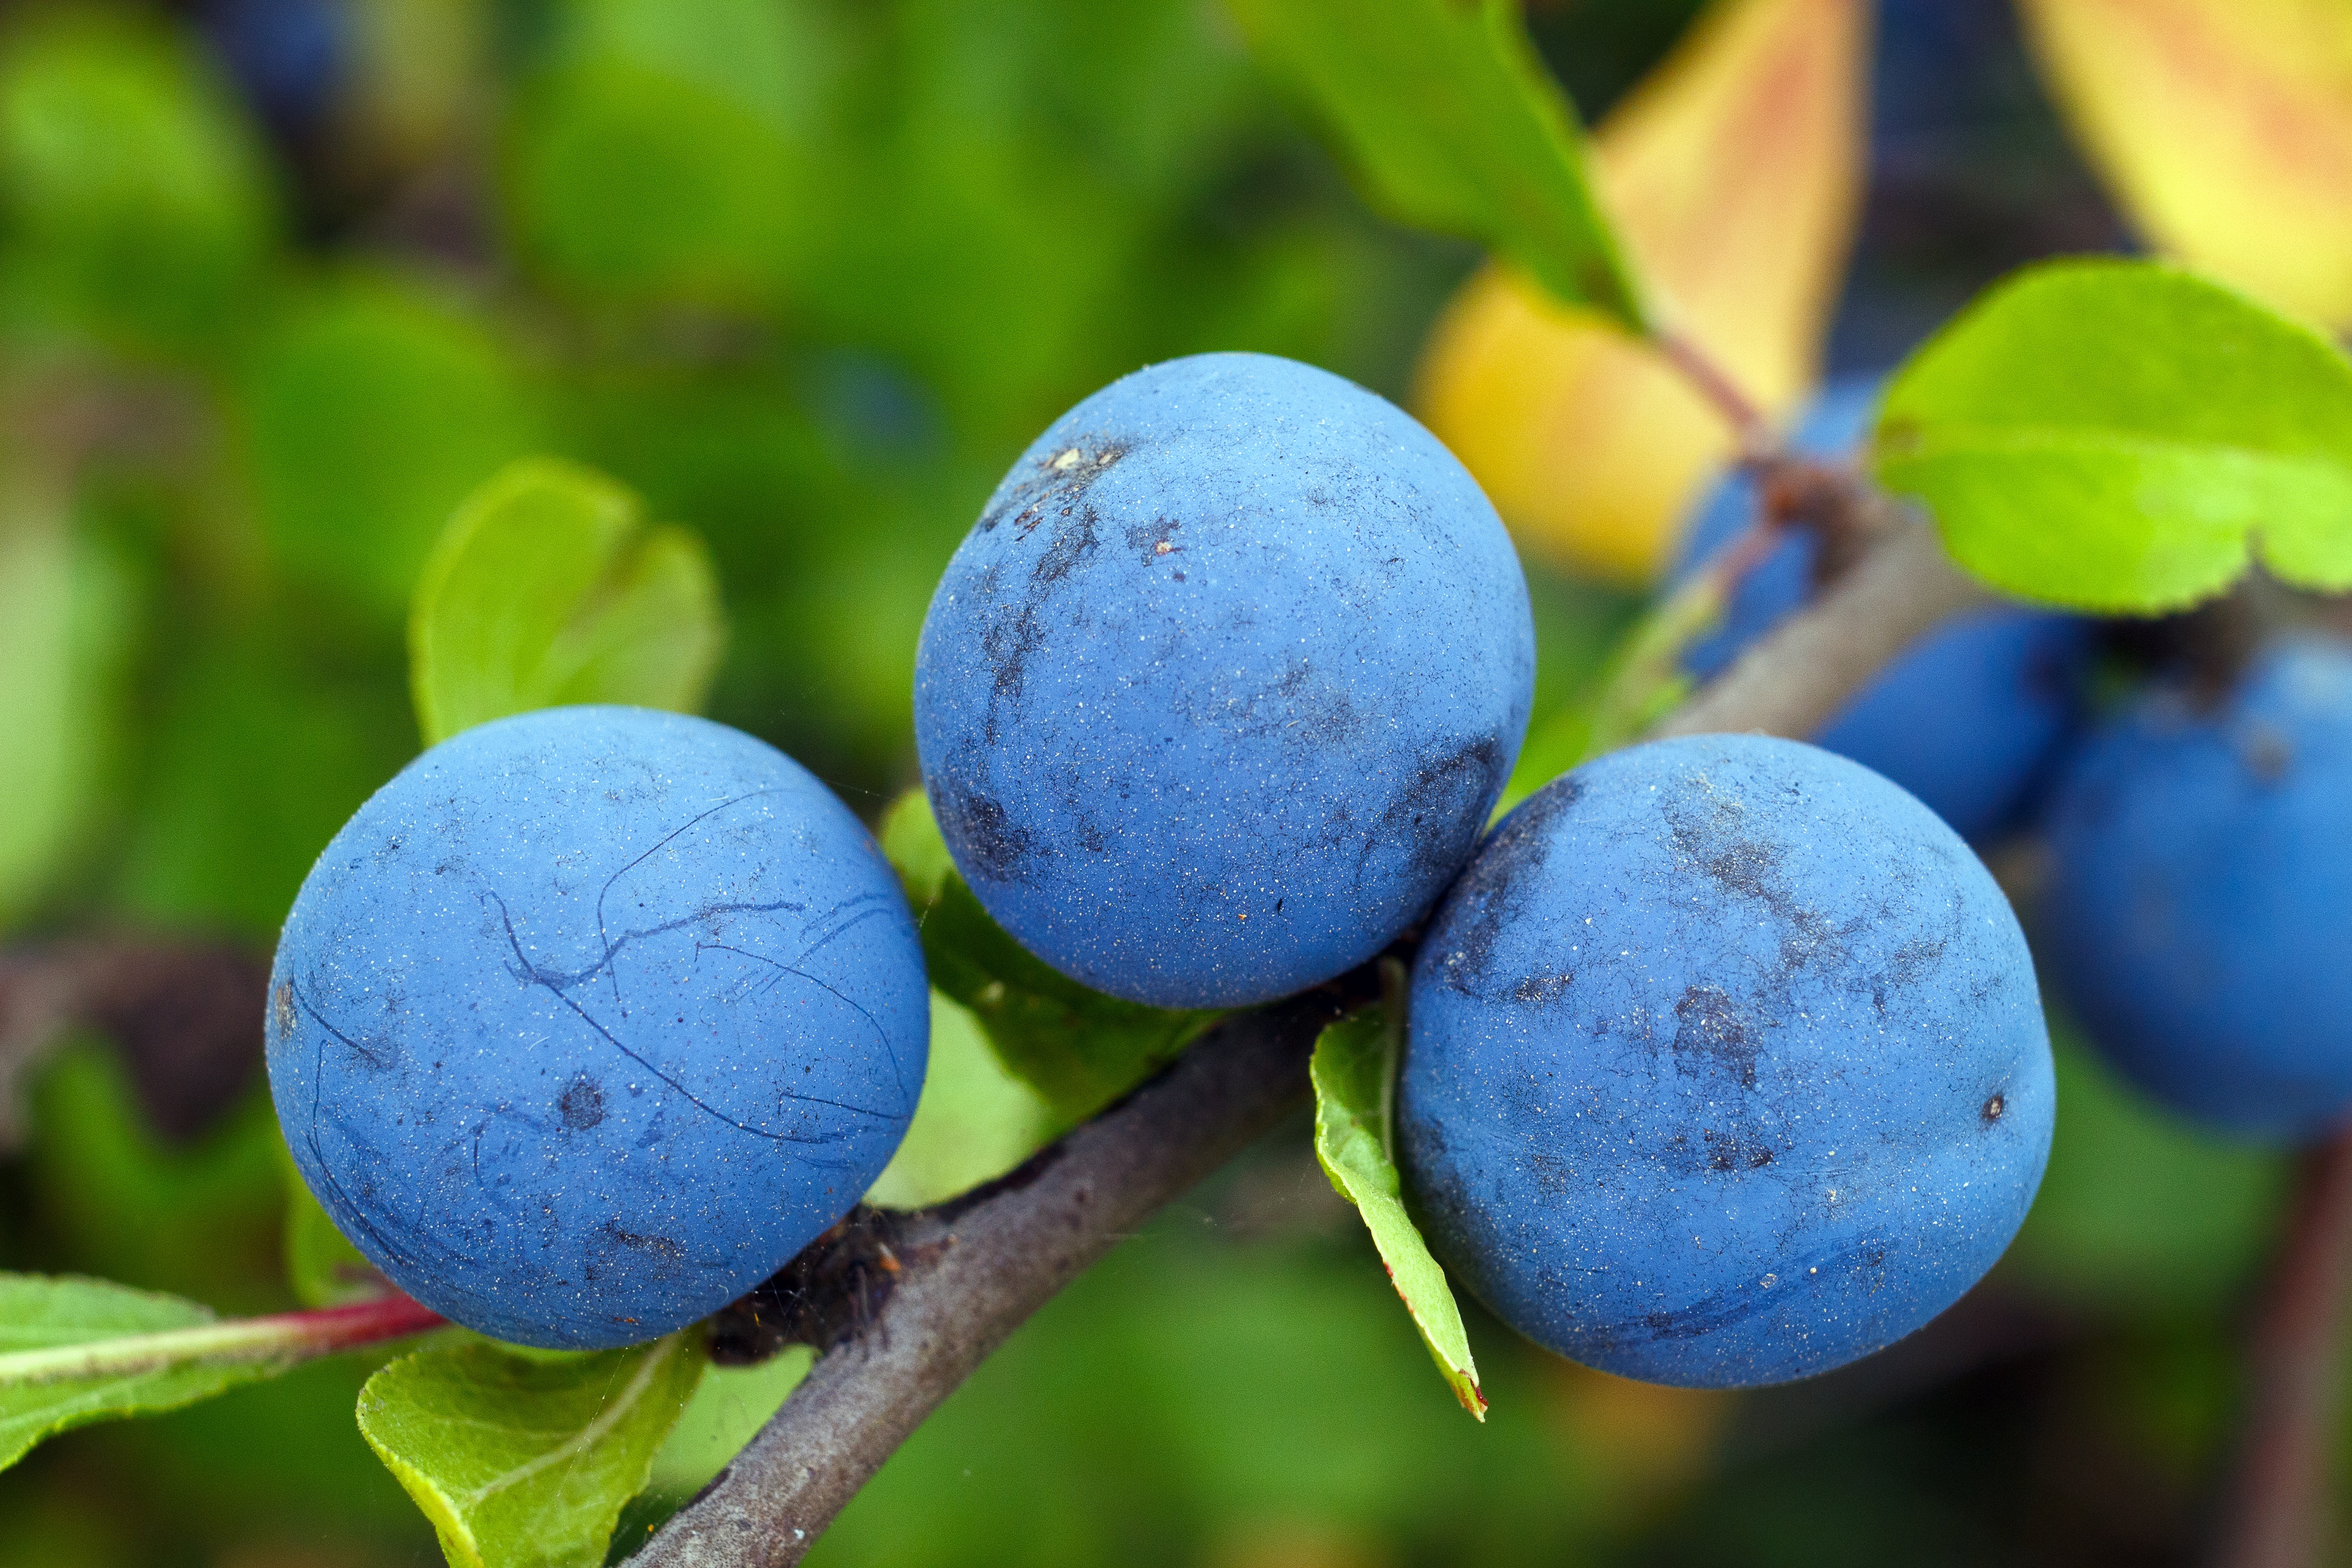
nature, branch, plant, fruit, berry, food, produce, autumn, blue, closeup, plum, shrub, tasty, vitamins, blackthorn, prunus spinosa, flowering plant, bilberry, wild plum, blue berry, the turn, damson, land plant